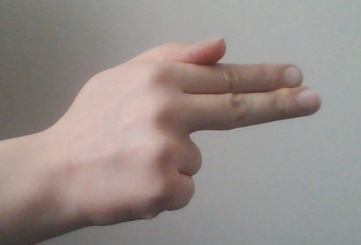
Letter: ghain